History of Szczecin

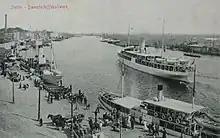
Port of Stettin, 1900

The 19th century was an age of large territorial expansion for the city, especially after 1873, when the old fortress was abolished. In 1821, the crafts corporations were abolished, and in steam transport on the Oder began, allowing further development of trade. The port was developing quickly, specialising in exports of agricultural products and coal from the Province of Silesia. Economic development and rapid population growth brought many ethnic Poles from Pomerania and Greater Poland looking for new career opportunities in the Stettin industry. More than 95% of the population consisted of Germans. In 1843, Stettin was connected by the first railway line to the Prussian capital Berlin, and in 1848 by the second railway to Posen (Poznań). New branches of industry were developed, including shipbuilding (at the AG Vulcan Stettin and Oderwerke shipyards) and ironworks using Swedish ores. Before World War I, there were 3,000 Polish inhabitants in the city, including some wealthy industrialists and merchants. Among them was Kazimierz Pruszak, director of the Goleniów (then "Gollnow") industrial works, who predicted eventual "return of Szczecin to Poland". The population grew to 236,000 in 1910 and 382,000 in 1939.